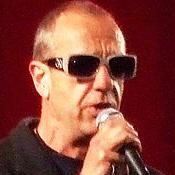
Age: 53